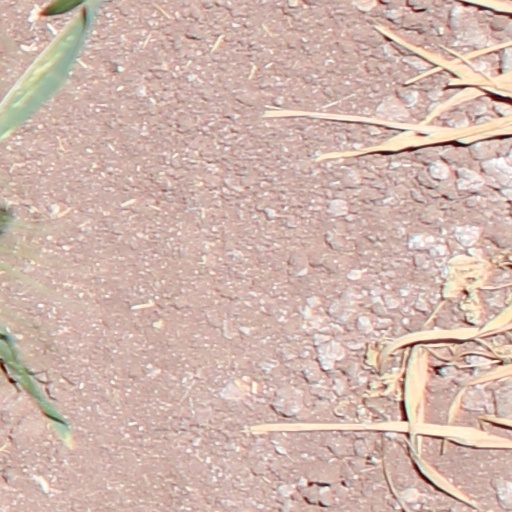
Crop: wheat